Ice hockey at the 1968 Winter Olympics

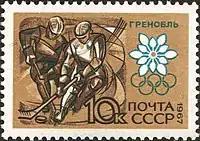

The men's ice hockey tournament at the 1968 Winter Olympics held in Grenoble, France, was the 11th Olympic Championship, also serving as the 35th World Championships and the 46th European Championships. This was the last Olympic tournament to include the World and European titles. Games were held at the Palais des Sports. The Soviet Union won their third Olympic gold medal, eighth World Championship and twelfth European Championship. Czechoslovakia won the silver, followed by Canada taking the bronze.